Aristocracy of Norway

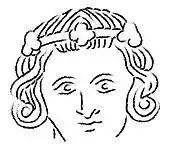
A drawing based on a historical relief of Skule Bårdsson, Duke of Norway, who was a claimant to the throne. This title had a tactical function, being used mainly by heirs. Artist: Commons user "FinnWikiNo"

Several different sets of titles have existed, and also the function and the content of titles have varied. There are considerable differences between medieval titles and modern ones.